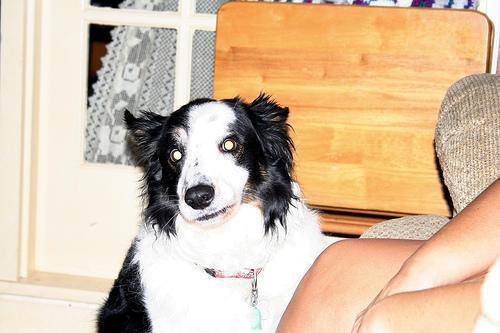
Border_collie